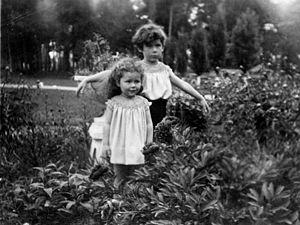
Portrait de Mimi Jutras et Claude Jutra, 1940
Claude Jutra est un cinéaste québécois, né le 11 mars 1930 à Montréal, où il est mort le 5 novembre 1986.